Larry Scott (bodybuilder)

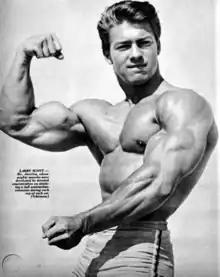
Larry Scott in 1963

He played a minor role in the 1964 movie "Muscle Beach Party". When he started weight training in 1956, his narrow shoulders were a particular weak spot. He trained with Vince Gironda, a well-known bodybuilder of the time, and became best known for his arm development, particularly his impressive and unusually long biceps. He attributed his biceps to an exercise called the "Preacher Curl", invented by Gironda, later known as the "Scott Curl" due to its association with Scott.